Northside (Jacksonville)

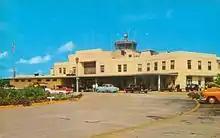
Imeson Airport

The Jacksonville Municipal Airport opened on October 11, 1927, at the intersection of North Main Street (U.S. 17) and Busch Drive. The dedication ceremony was notably attended by Charles Lindbergh, who flew to Jacksonville in the "Spirit of St. Louis" to promote the new airport. Eastern Air Service (later known as Eastern Air Lines) was the first passenger airline to service Jacksonville, beginning in 1931. By 1941 the airport had expanded to adding five hangars, a terminal building and five asphalt runways. The first scheduled jet flights were Northeast Convair 880s in April–May 1961. The facility was renamed after Thomas Cole Imeson in the 1950s. Imeson's work led to the creation of the Jacksonville Municipal Airport, as well as improvements to its runways, hangars and terminal buildings. Imeson Field served as the city's main airport for 42 years. Jacksonville International Airport, also located on the Northside, was dedicated on September 1, 1968, replacing Imeson Field.